Invasion of the Body Snatchers

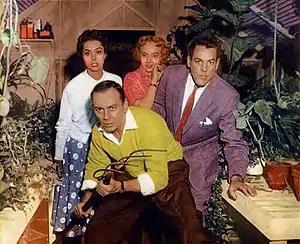
In this colorized still from the film, the principal cast ("clockwise from top center"), Carolyn Jones as Teddy, Kevin McCarthy as Dr. Miles Bennell, King Donovan as Jack Belicec, and Dana Wynter as Becky Driscoll, discover the pods growing.

Jack Finney's novel ends with the extraterrestrials, who have a lifespan of no more than five years, leaving Earth after they realize that humans are offering strong resistance, despite having little reasonable chance against the alien invasion.